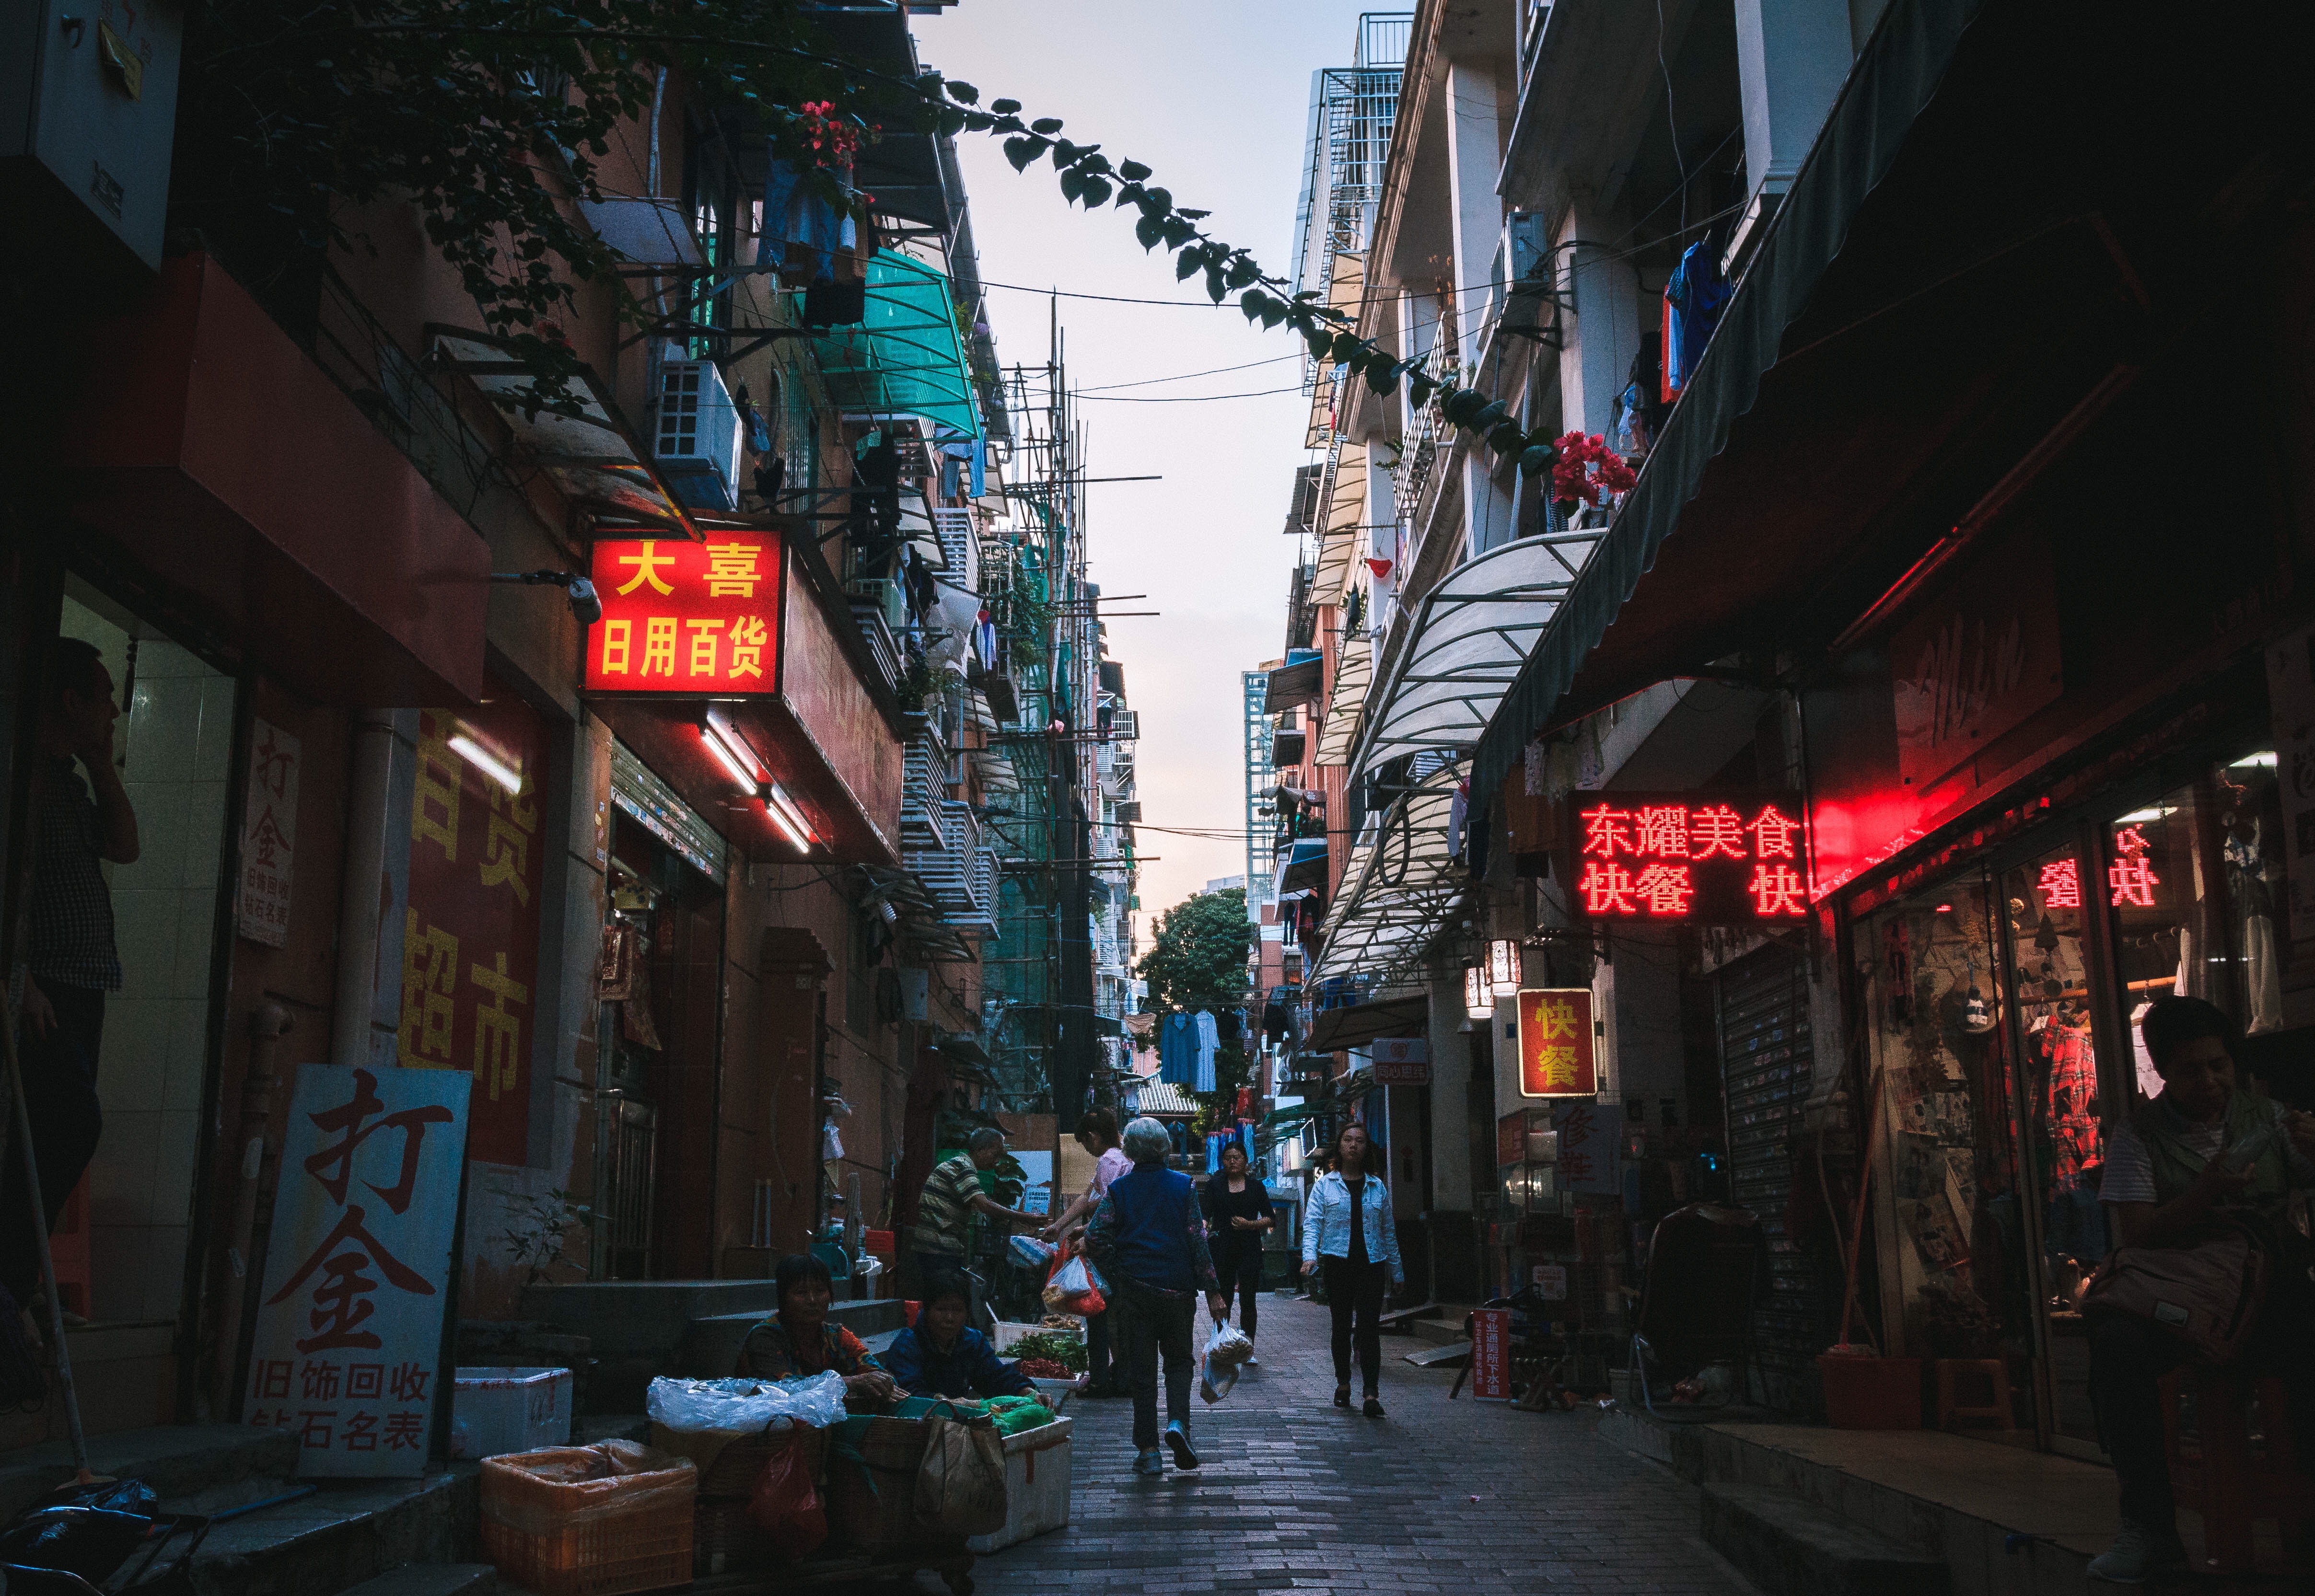
street, alley, town, neighbourhood, road, urban area, metropolis, human settlement, city, snapshot, night, infrastructure, metropolitan area, building, downtown, evening, pedestrian, architecture, lane, darkness, nonbuilding structure